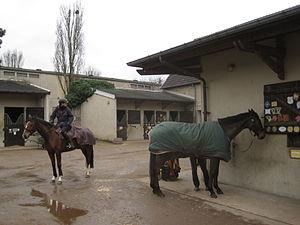
Castel de la Colombière
Équitaxe ou Équi-taxe est l'expression désignant la tentative de passage des activités équestres en France d'un taux de TVA réduit au taux normal, soit de 7 à 20 %. L'Union européenne et la France sont en conflit, ce pays appliquant des taux de TVA réduits à plusieurs activités équestres depuis 2004. La TVA sur la vente de chevaux est amenée au taux normal en janvier 2013. Le passage de toute la filière équestre au taux normal de TVA est proposé par le deuxième gouvernement de Jean-Marc Ayrault fin 2013. L'amendement est voté à l'Assemblée nationale dans la nuit du 22 octobre, puis publié au Journal officiel de la République française le 13 novembre, avec mise en application prévue pour janvier 2014 sous l'autorité du ministre de l'Agriculture, de l'Agroalimentaire et de la Forêt Stéphane Le Foll et du ministre délégué au Budget, Bernard Cazeneuve.
Le Castel de la Colombière de Dijon en Bourgogne est un château du XVIIᵉ siècle associé à l'origine au parc de la Colombière de 33 hectares. Il héberge depuis 1948 le centre équestre « l’Étrier de Bourgogne ».